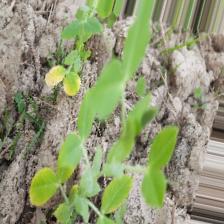
Label: Ascochyta blight